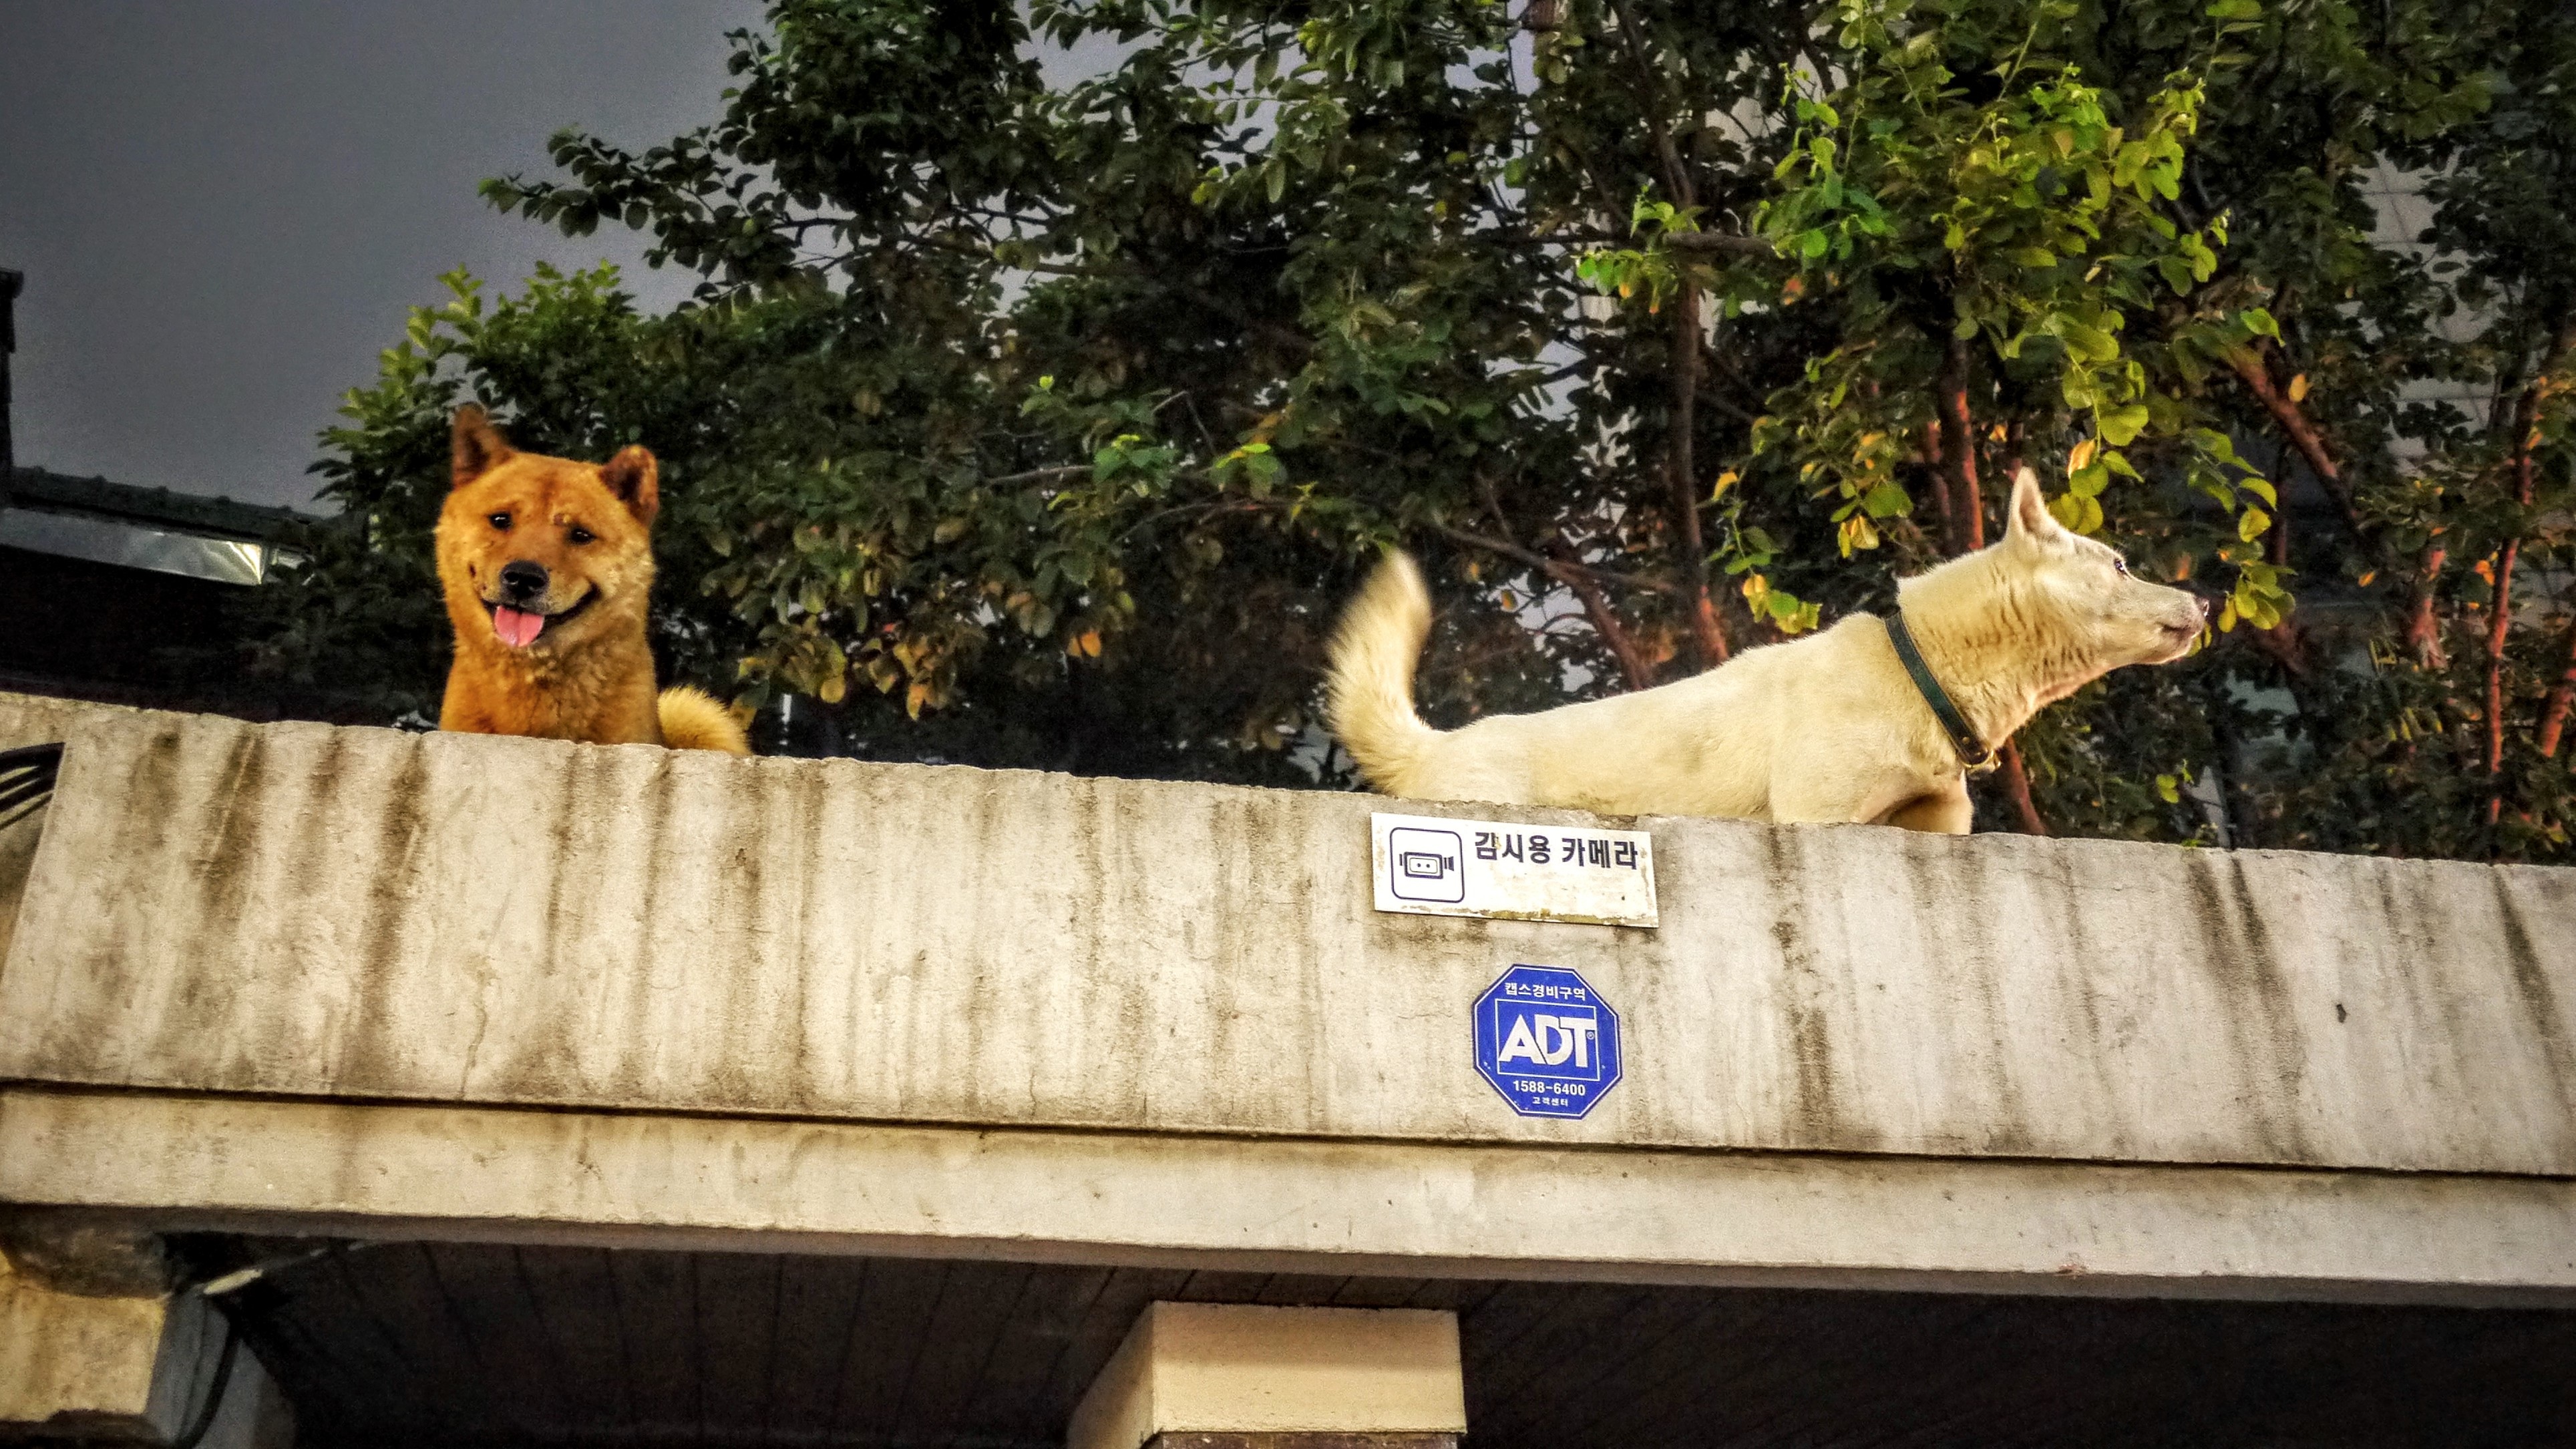
dog, dog like mammal, outdoor structure